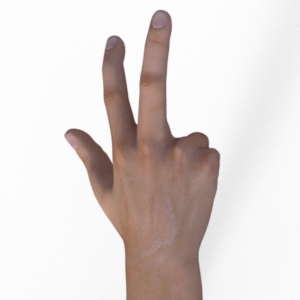
Label: scissors